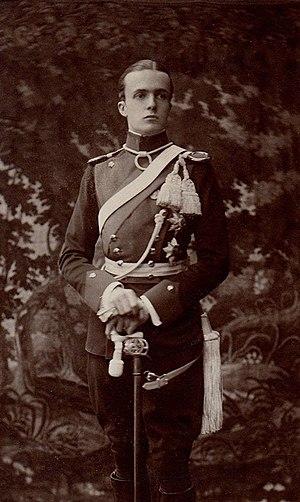
Le duc François Joseph, né le 23 mars 1888 à Tegernsee, et mort le 23 septembre 1912 à Munich, puîné des cinq enfants de Charles-Théodore en Bavière et de Marie-Josèphe de Bragance est un membre de la Maison de Wittelsbach.